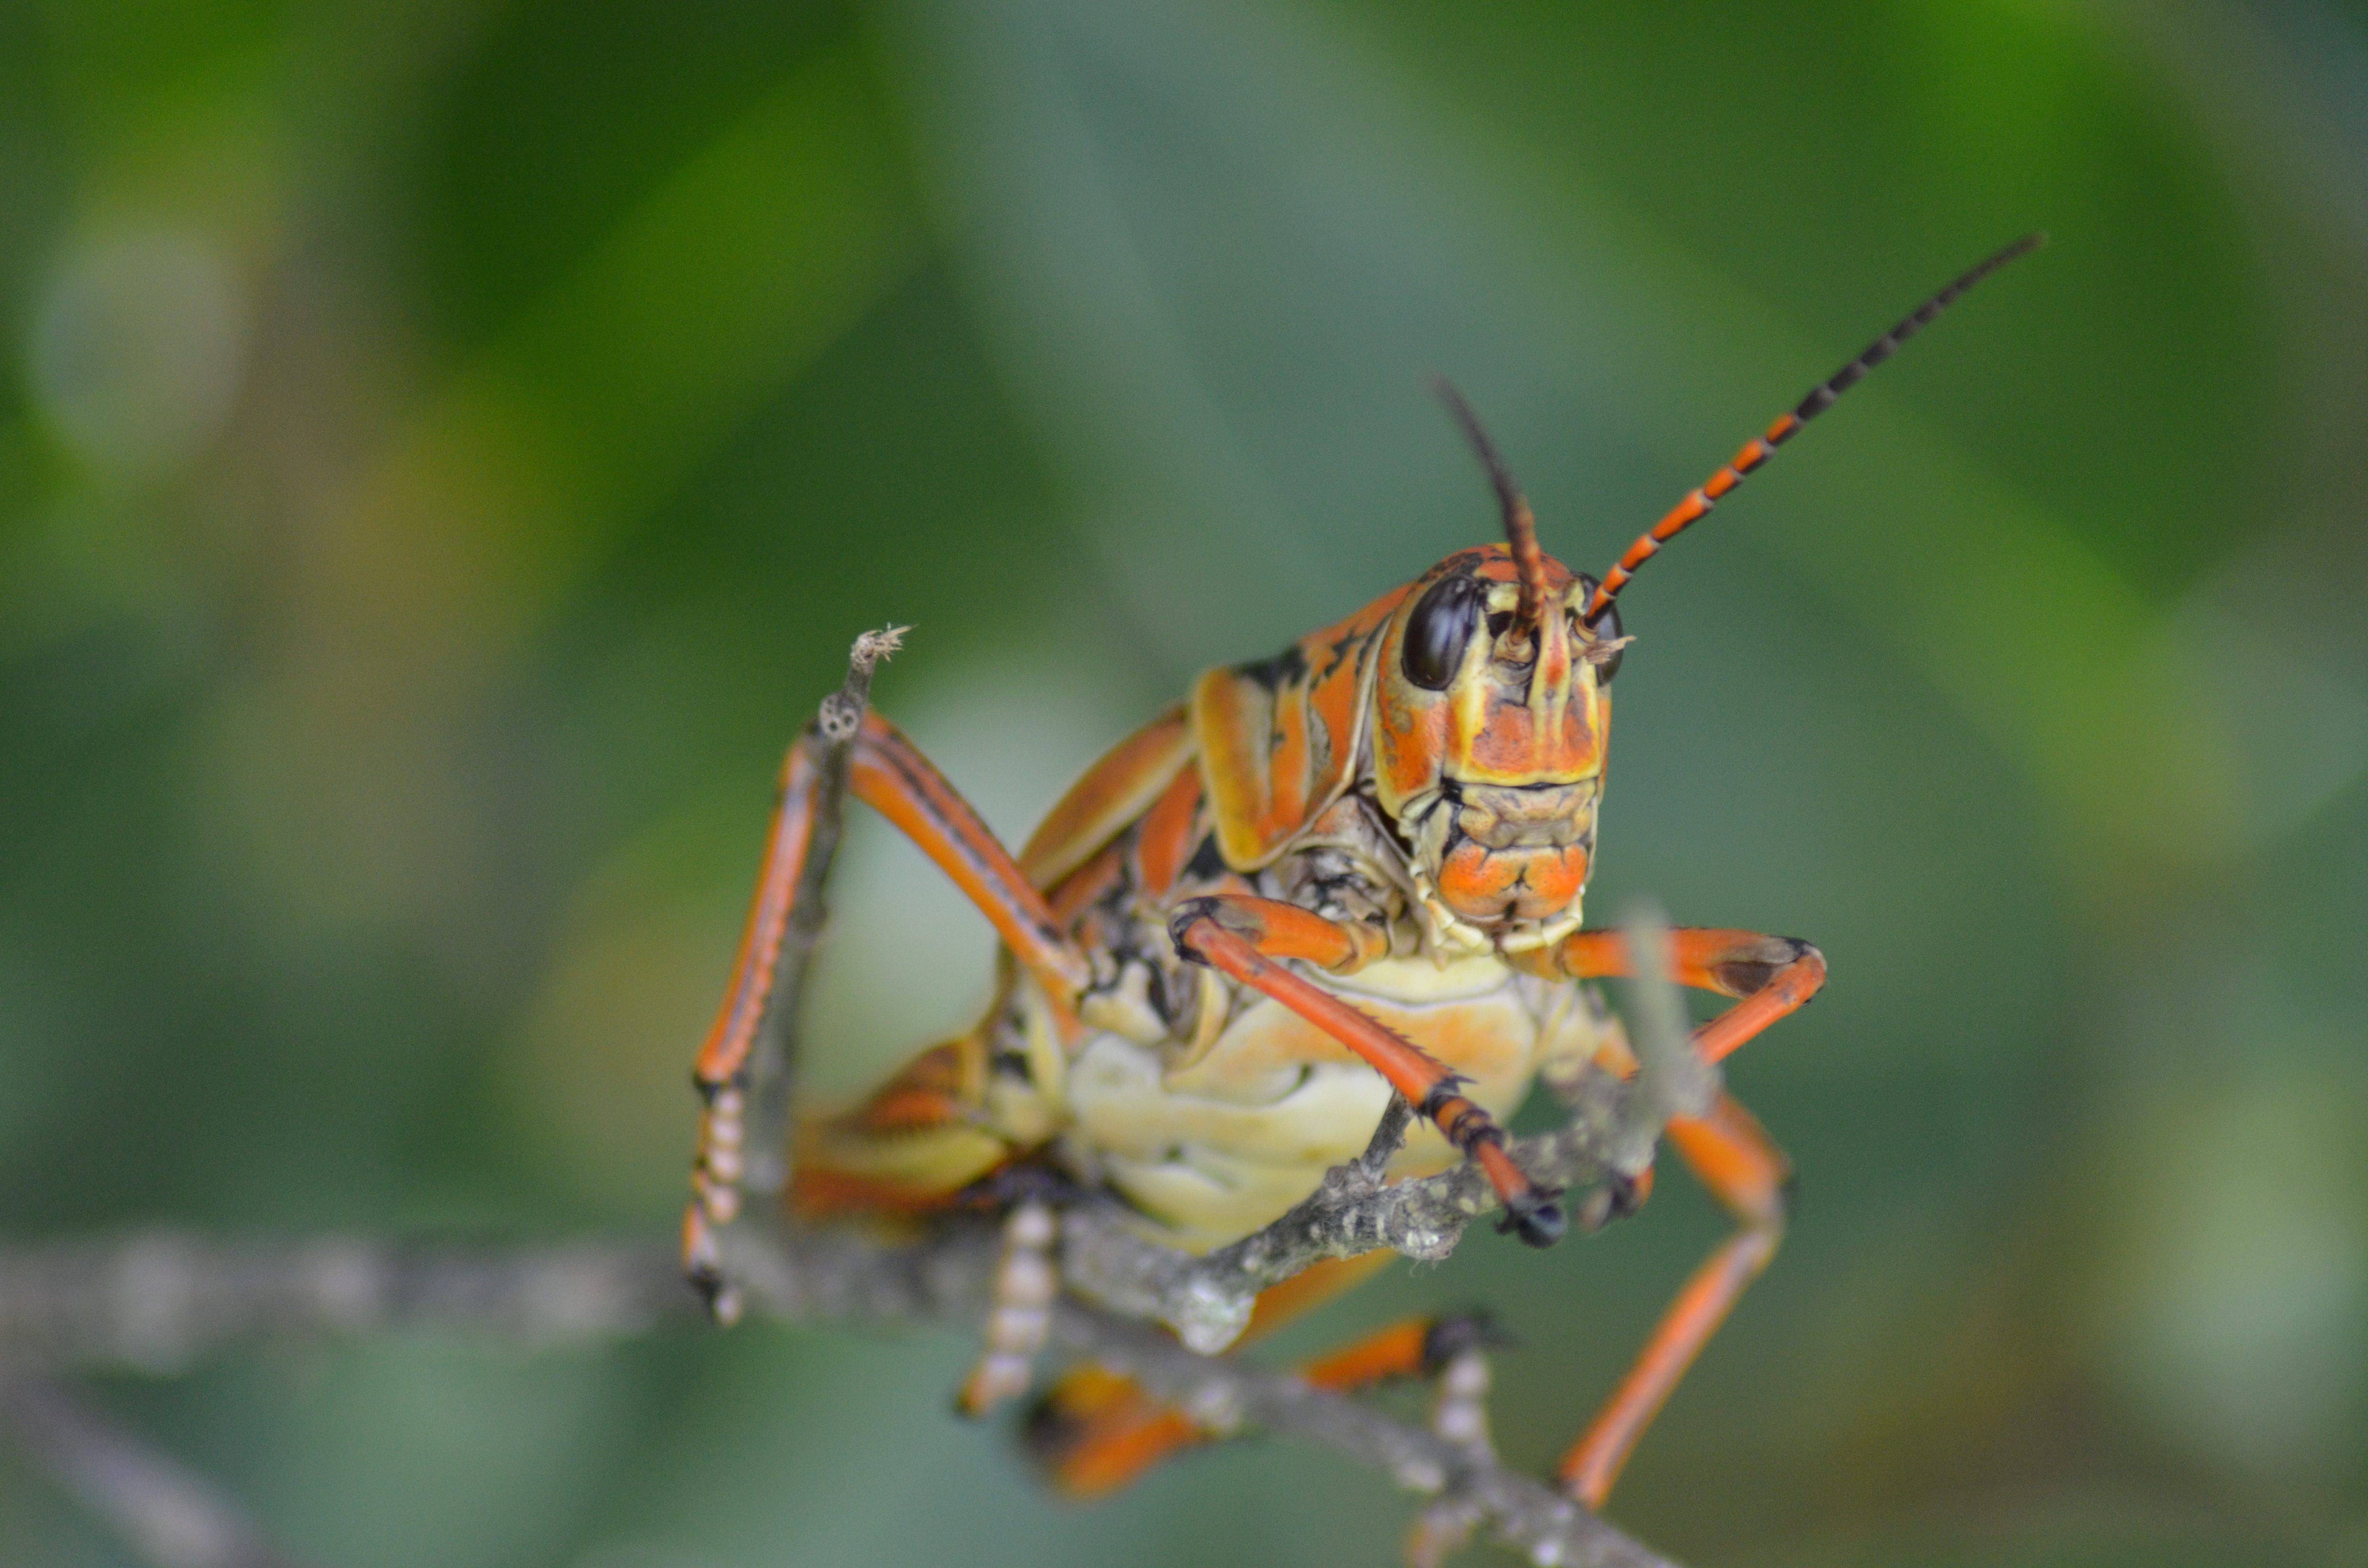
nature, photography, leaf, flower, summer, green, insect, macro, flora, fauna, invertebrate, close up, wasp, grasshopper, macro photography, arthropod, cricket like insect